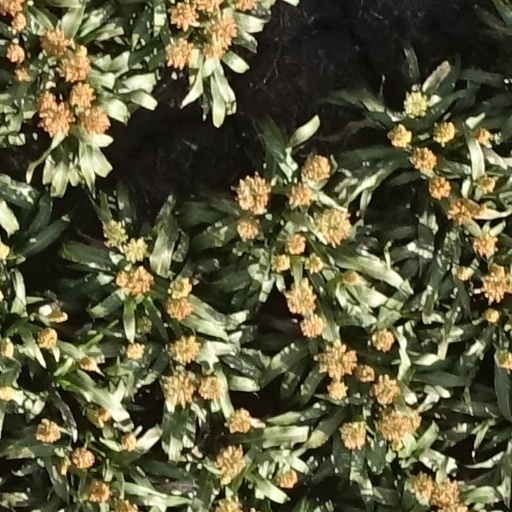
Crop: sorghum